Faymonville Group

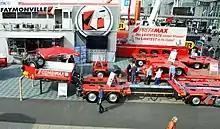
Faymonville trailers at IAA Commercial Vehicles show 2014 in Hannover, Germany.

MAX Trailer brand is developed by the Faymonville Group in 2012 for basic transport need and transporting payload of 15 to 60 tons, having 2 to 6 axles. The range includes normal trailers, semi-trailer, lowbed trailers and flatbed trailers. Faymonville open their first facility in Goleniow solely for assembly of their MAX trailer lineup in 2013.